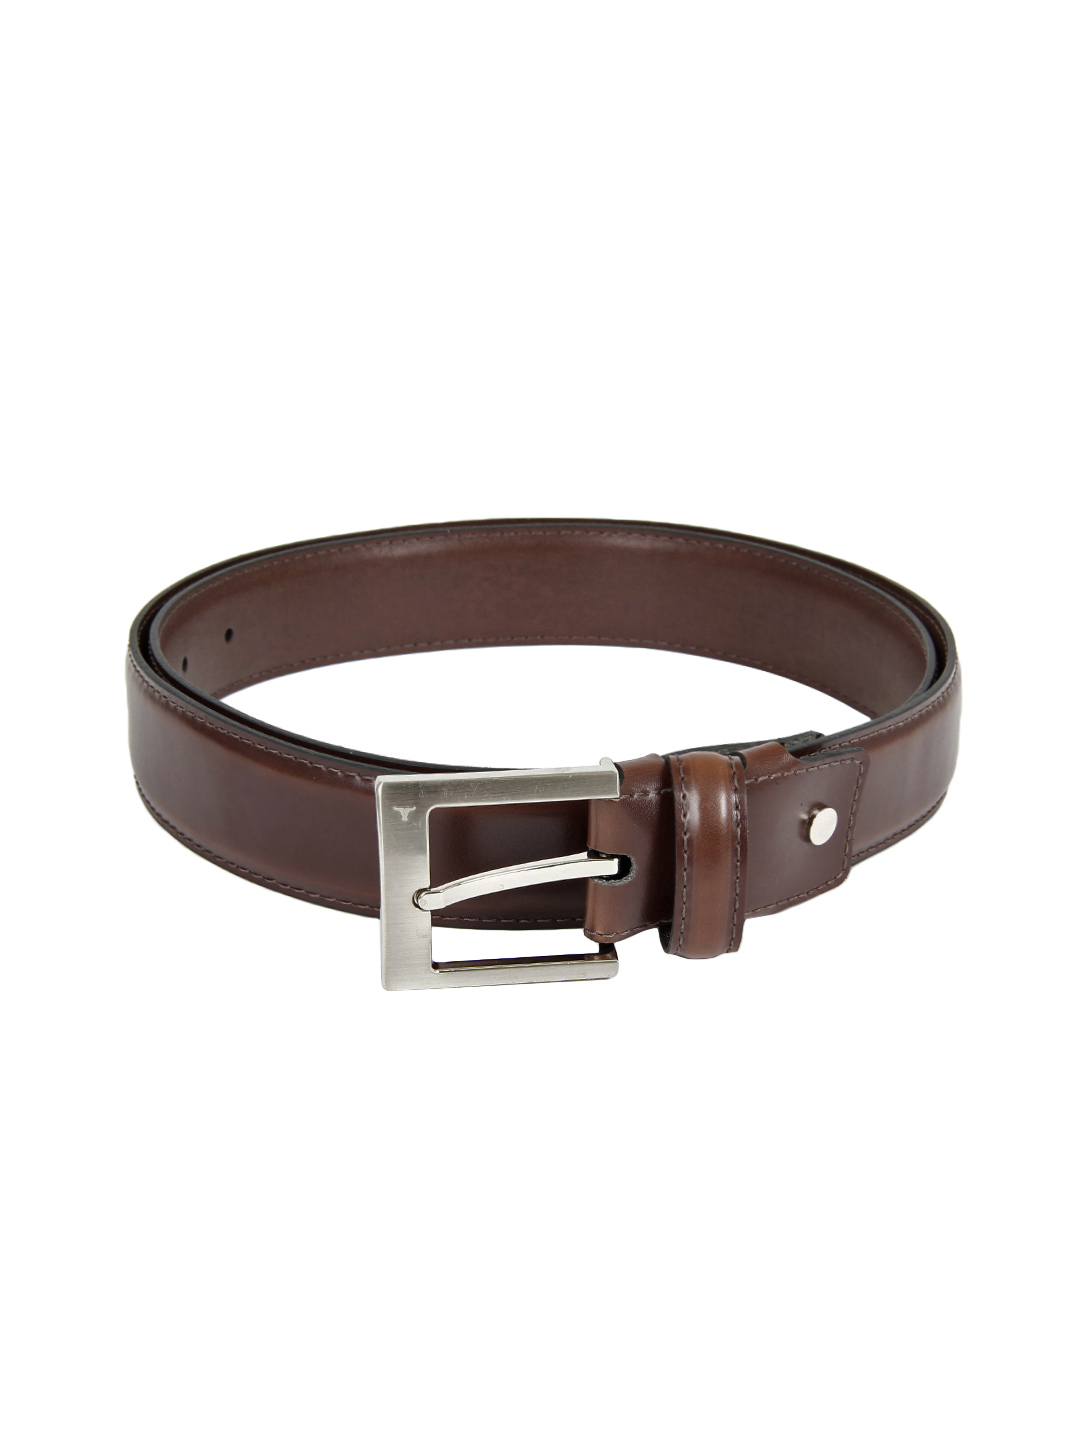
Bulchee Men Brown Padded Chino Belt
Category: Accessories / Belts / Belts
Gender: Men
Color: Brown
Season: Fall 2013
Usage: Formal